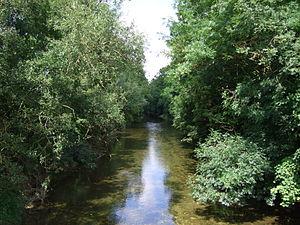
La Tille
La Tille prononcé en français : [tij] est une rivière de l'est de la France, qui coule en région de Bourgogne-Franche-Comté, dans le département de la Côte-d'Or. C'est un affluent droit de la Saône.
Spoy est une commune française située dans le département de la Côte-d'Or en région Bourgogne-Franche-Comté. Ses habitants sont appelés "Spoyens" ou "Spoyennes".